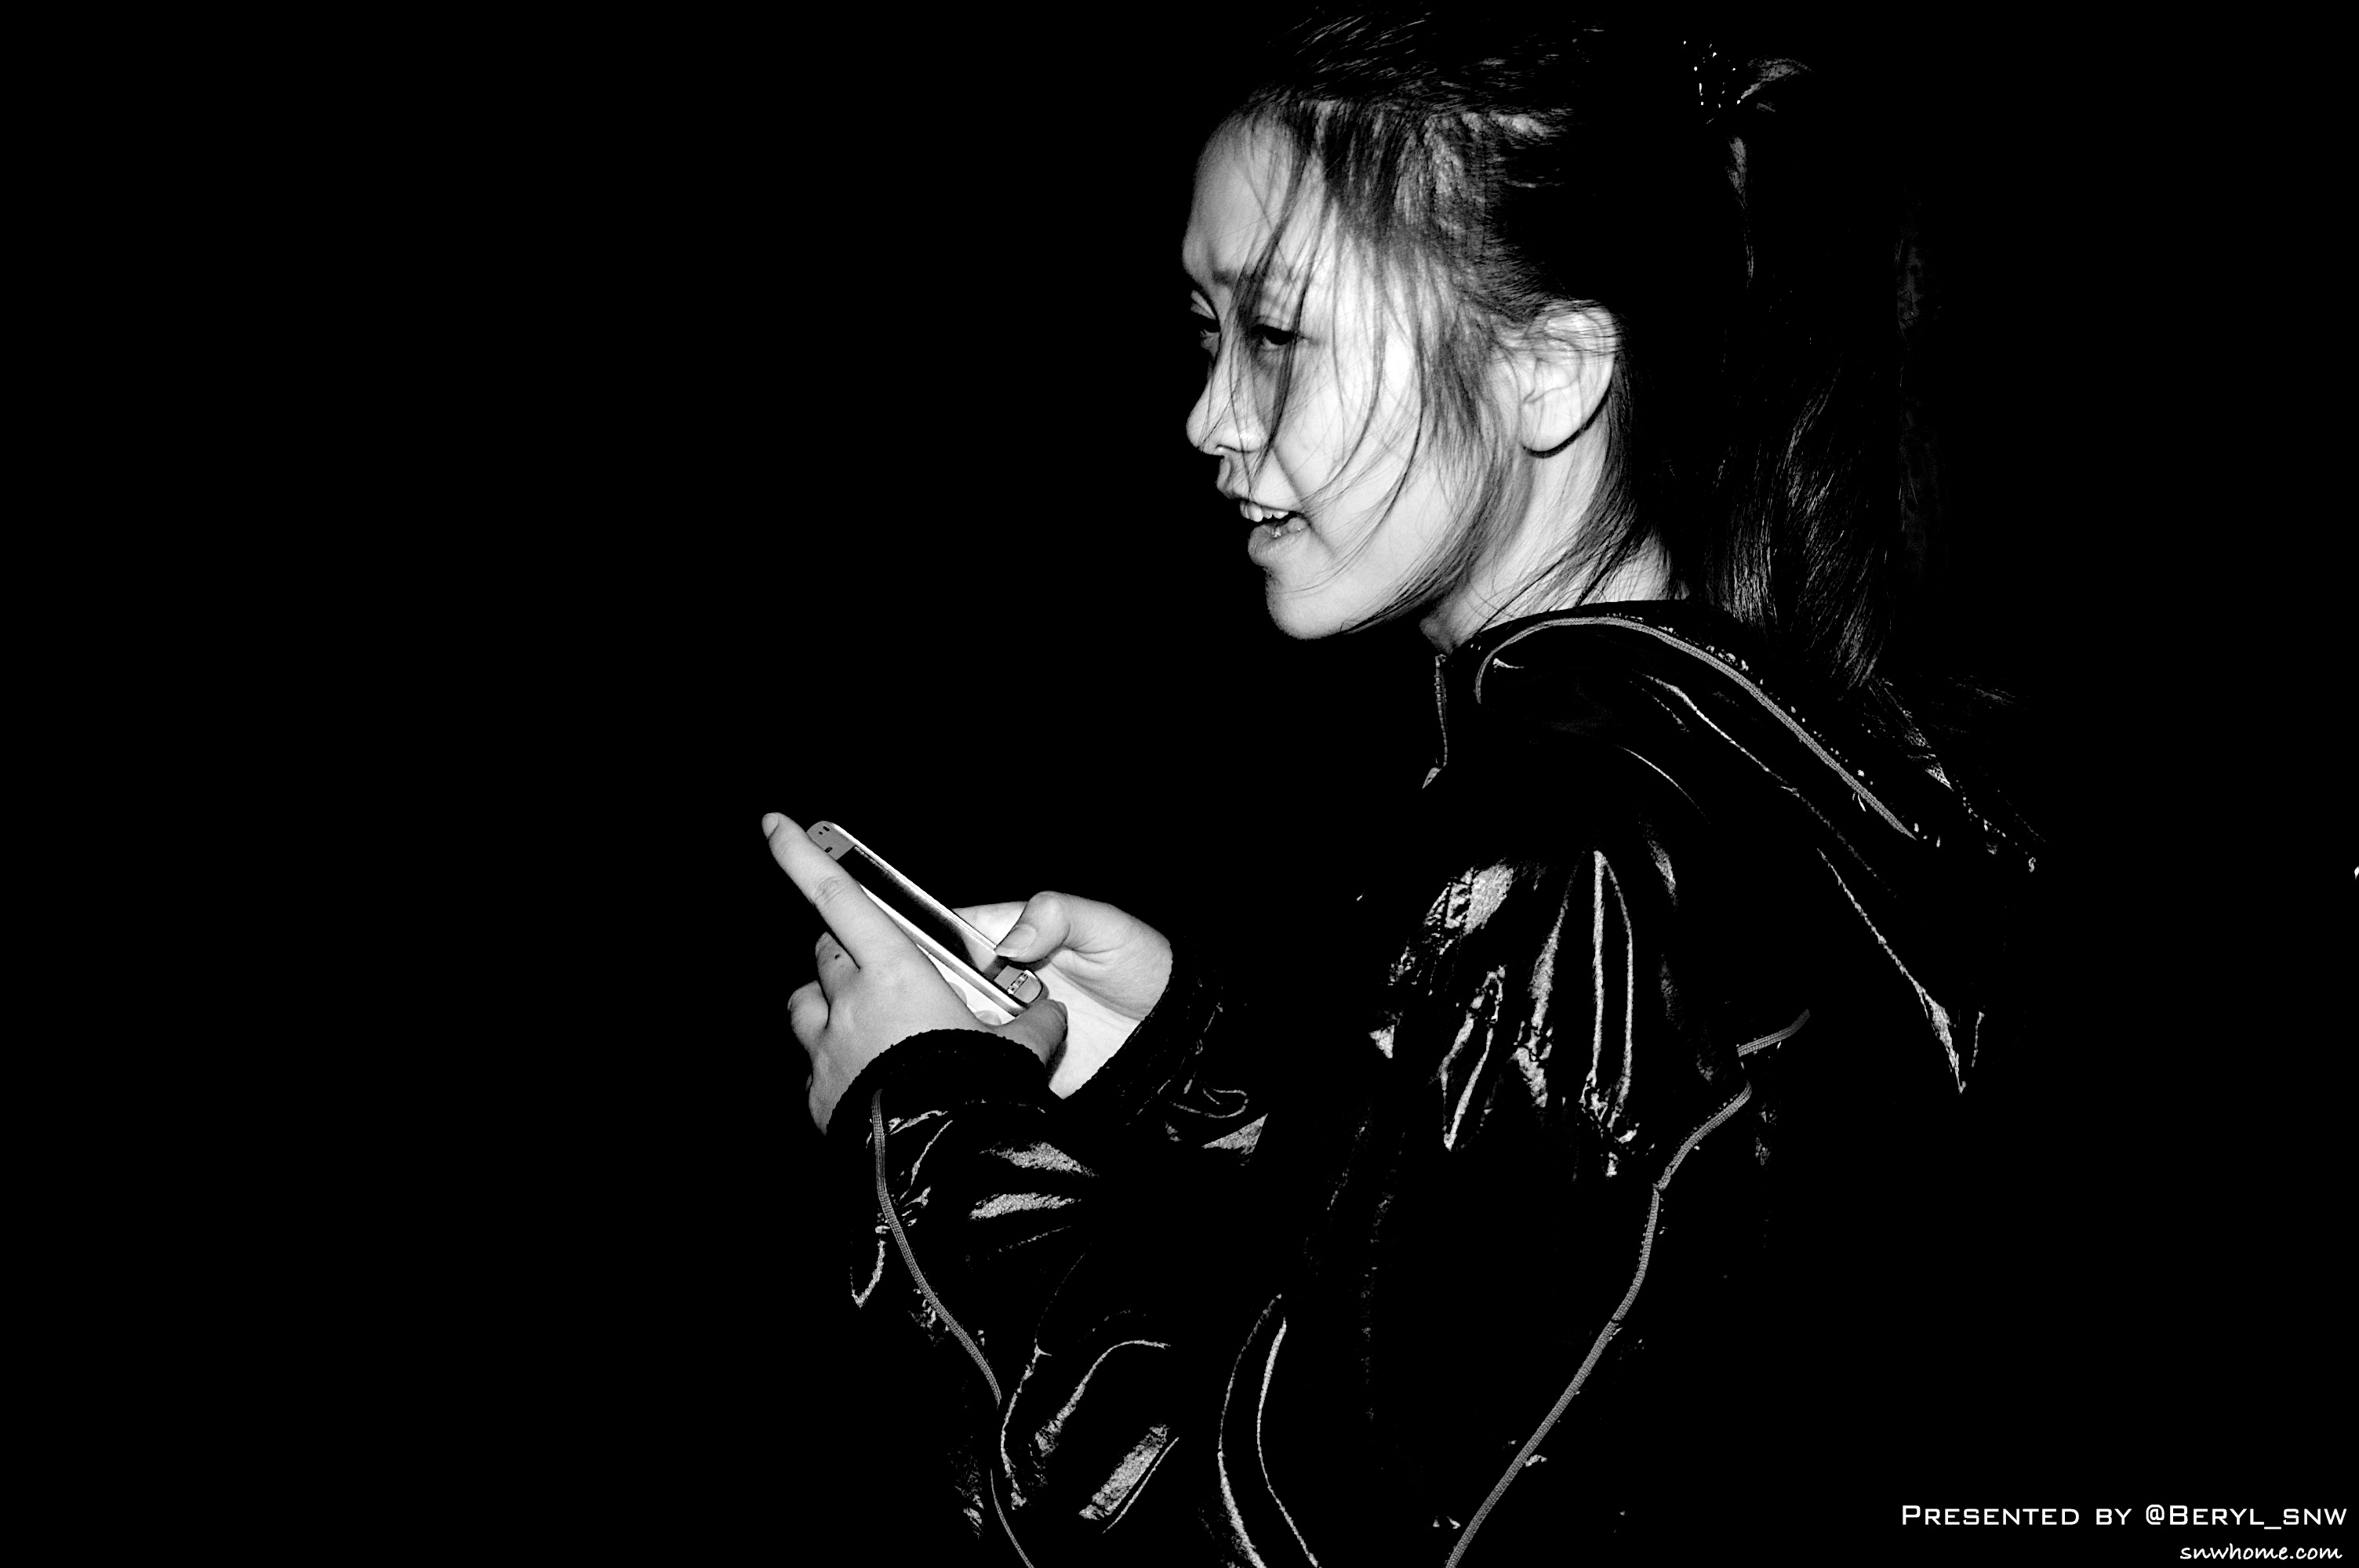
creative, black and white, village, chinese, student, darkness, nikon, black, monochrome, university, collage, canton, school, guitarist, china, d70, daily, gdut, monochrome photography, film noir